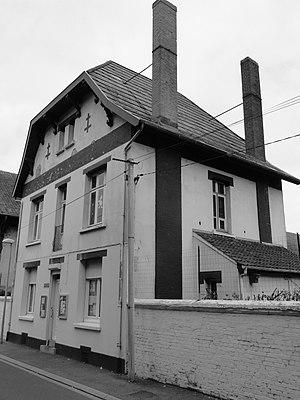
Presbytère de l'église Saint-Édouard des cités de la Fosse n° 12 de la Compagnie des mines de Lens, Lens, Pas-de-Calais, Nord-Pas-de-Calais, France. This building is inscrit au titre des Monuments Historiques. It is indexed in the Base Mérimée, a database of architectural heritage maintained by the French Ministry of Culture,
La fosse nᵒ 12 dite Saint-Édouard ou Édouard Bollaert de la Compagnie des mines de Lens est un ancien charbonnage du Bassin minier du Nord-Pas-de-Calais, situé à Loos-en-Gohelle, près des limites avec Lens. Les travaux commencent en 1891, et la fosse commence à produire le 1ᵉʳ janvier 1894. De vastes cités, puis une église et des écoles sont bâties au sud de la fosse, sur le territoire de Lens. Une fosse d'aérage nᵒ 12 bis est commencée à 646 mètres au sud de la fosse nᵒ 12 au milieu des années 1900. La fosse est détruite durant la Première Guerre mondiale. Elle est reconstruite suivant le style architectural des mines de Lens d'après-guerre. Il en est de même pour les cités, les écoles, l'église, et les différents logements de fonction. Un monument aux morts est également érigé. La fosse nᵒ 15 - 15 bis est rattachée à la fosse nᵒ 12 en 1937, les fosses nᵒˢ 14 et 14 bis le sont l'année suivante.